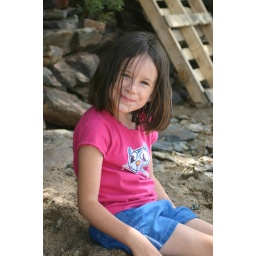
My angel Brianna sitting on the beach by the lake.